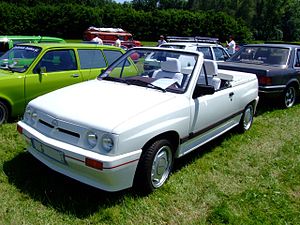
Opel Corsa A / Tuning
Corsa A som tunet Spider-version
Opel Corsa A var en mellem september 1982 og marts 1993 af Opel bygget minibil i Corsa-serien.